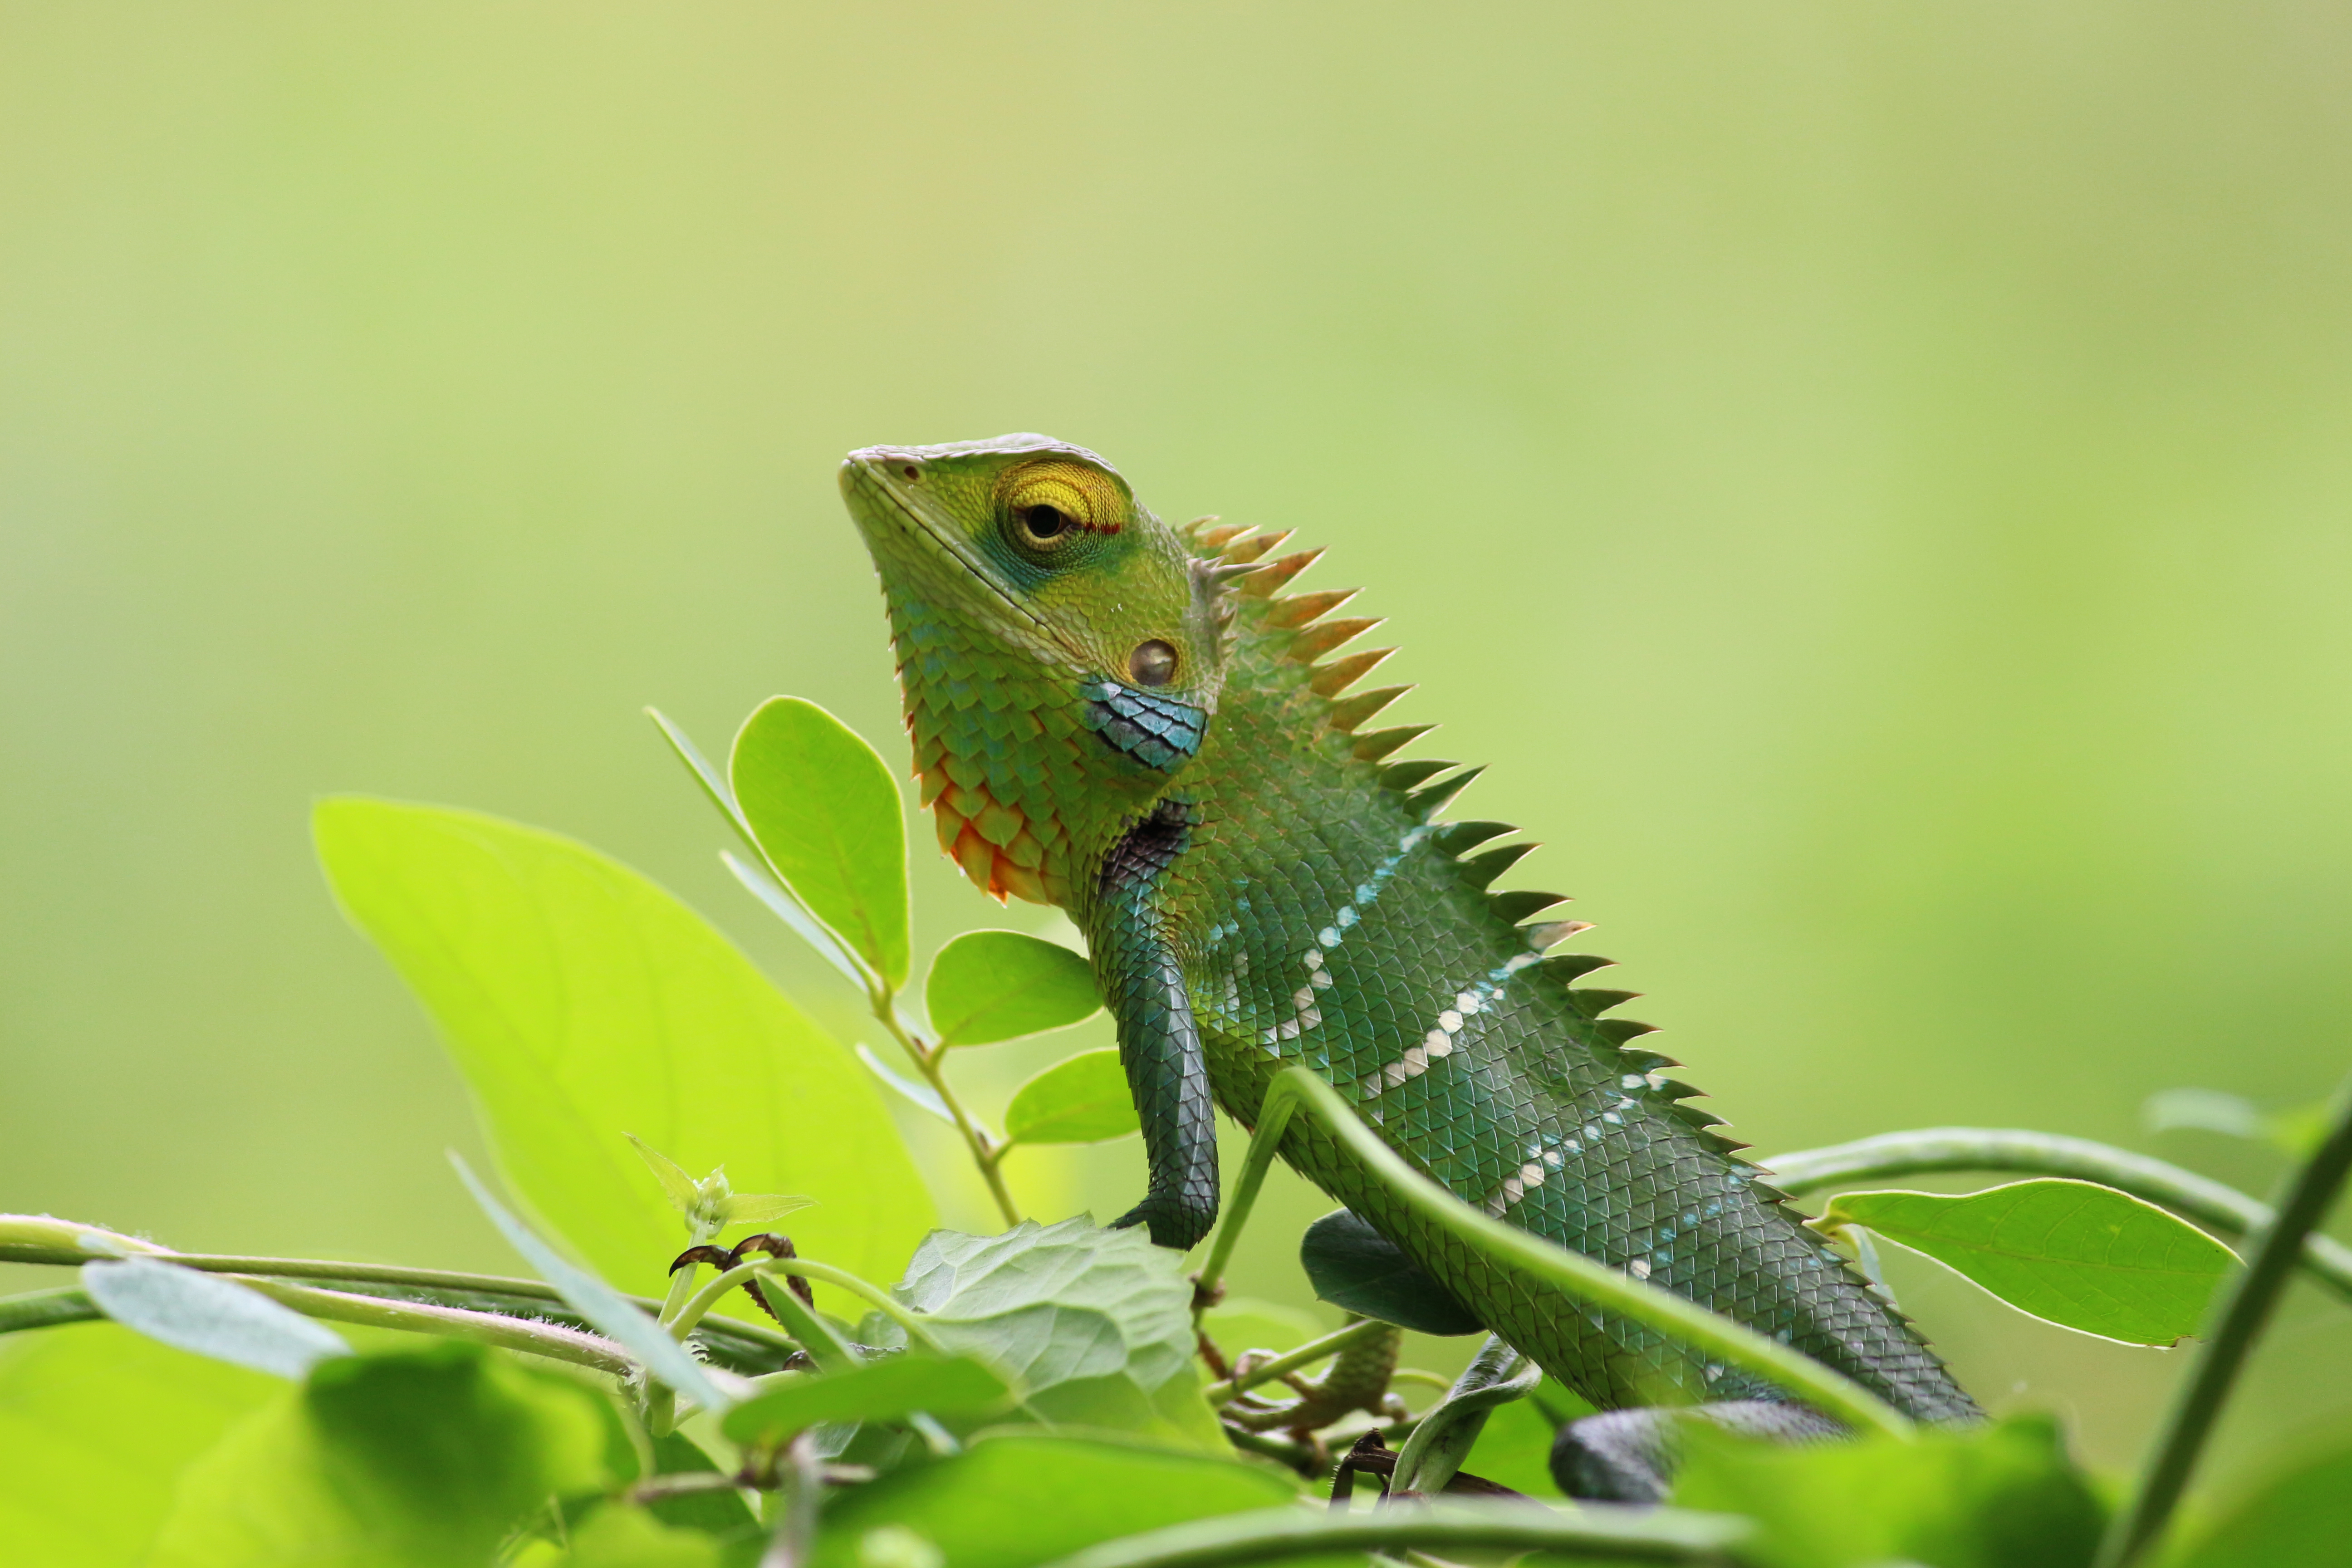
chameleon, animal, wild, wildlife, nature, colorful, cute, wallpaper, green, reptile, tropical, natural, bright, lizard, scaled reptile, iguania, fauna, iguana, lacertidae, dactyloidae, organism, lacerta, american chameleon, macro photography, african chameleon